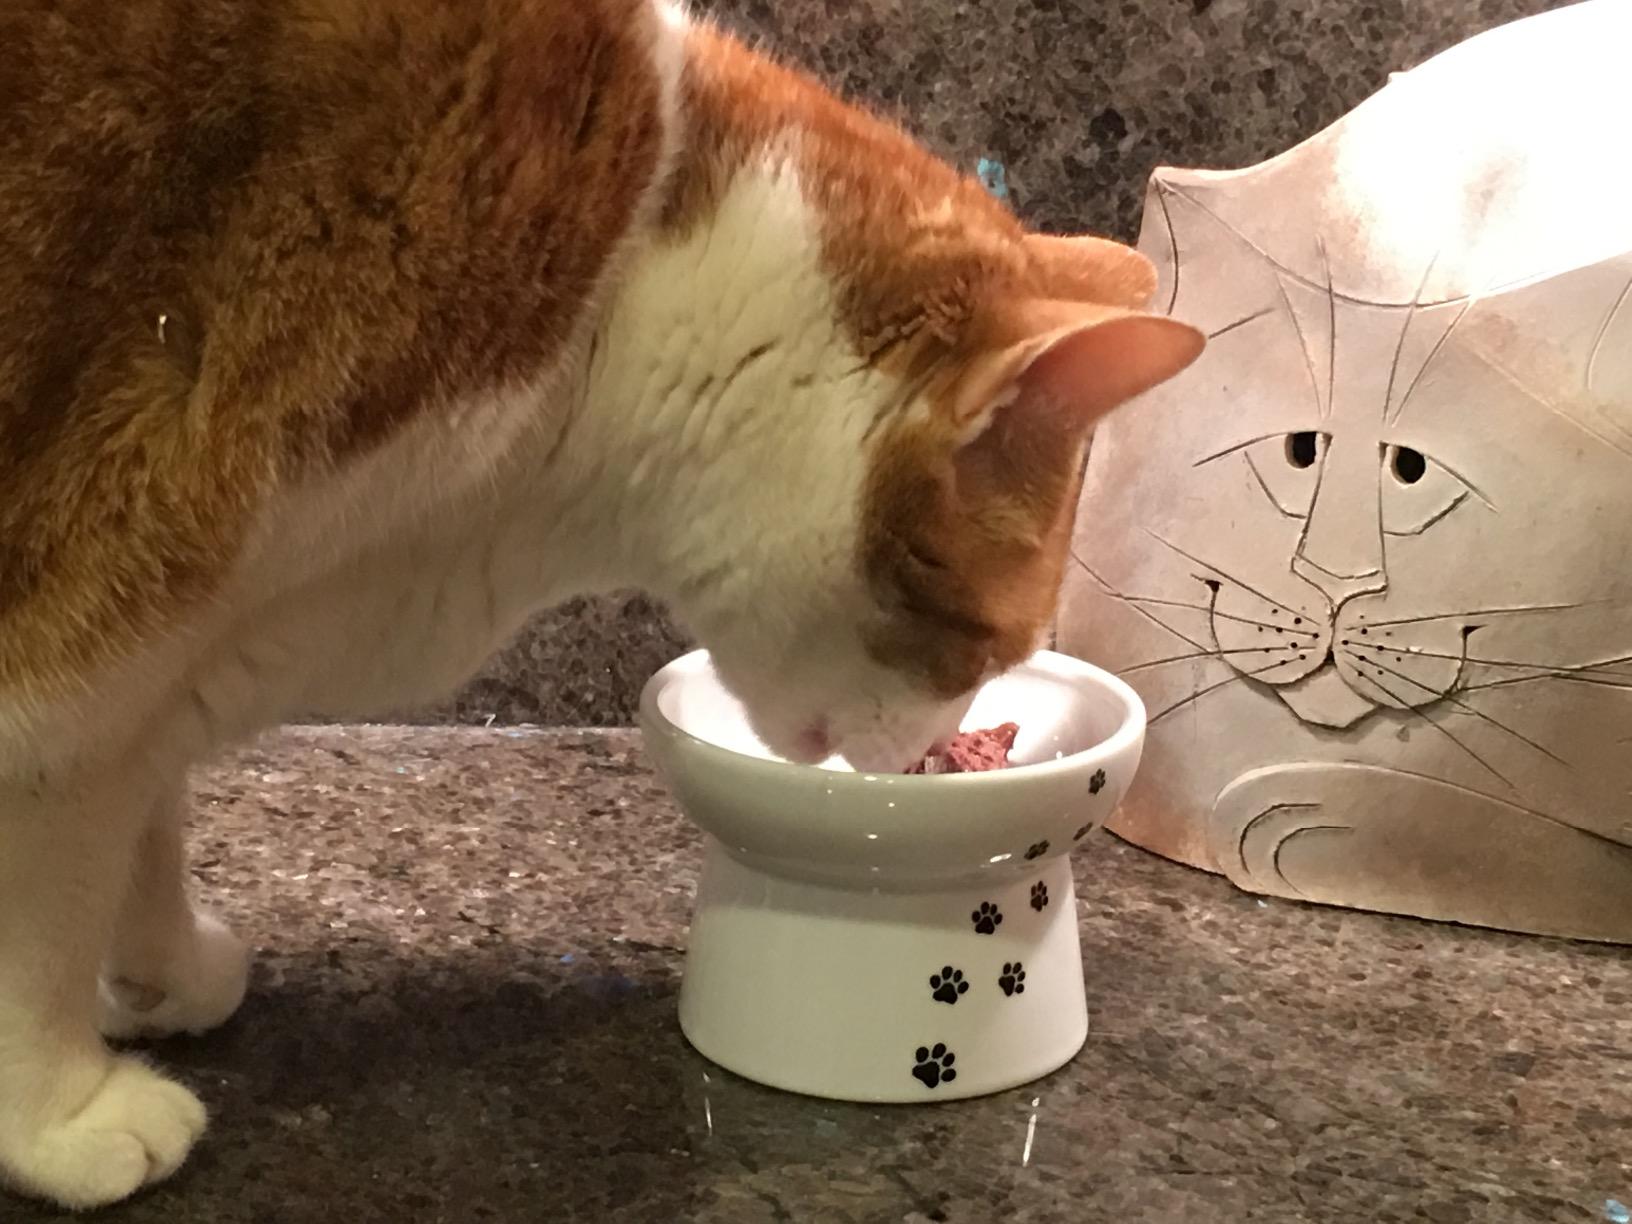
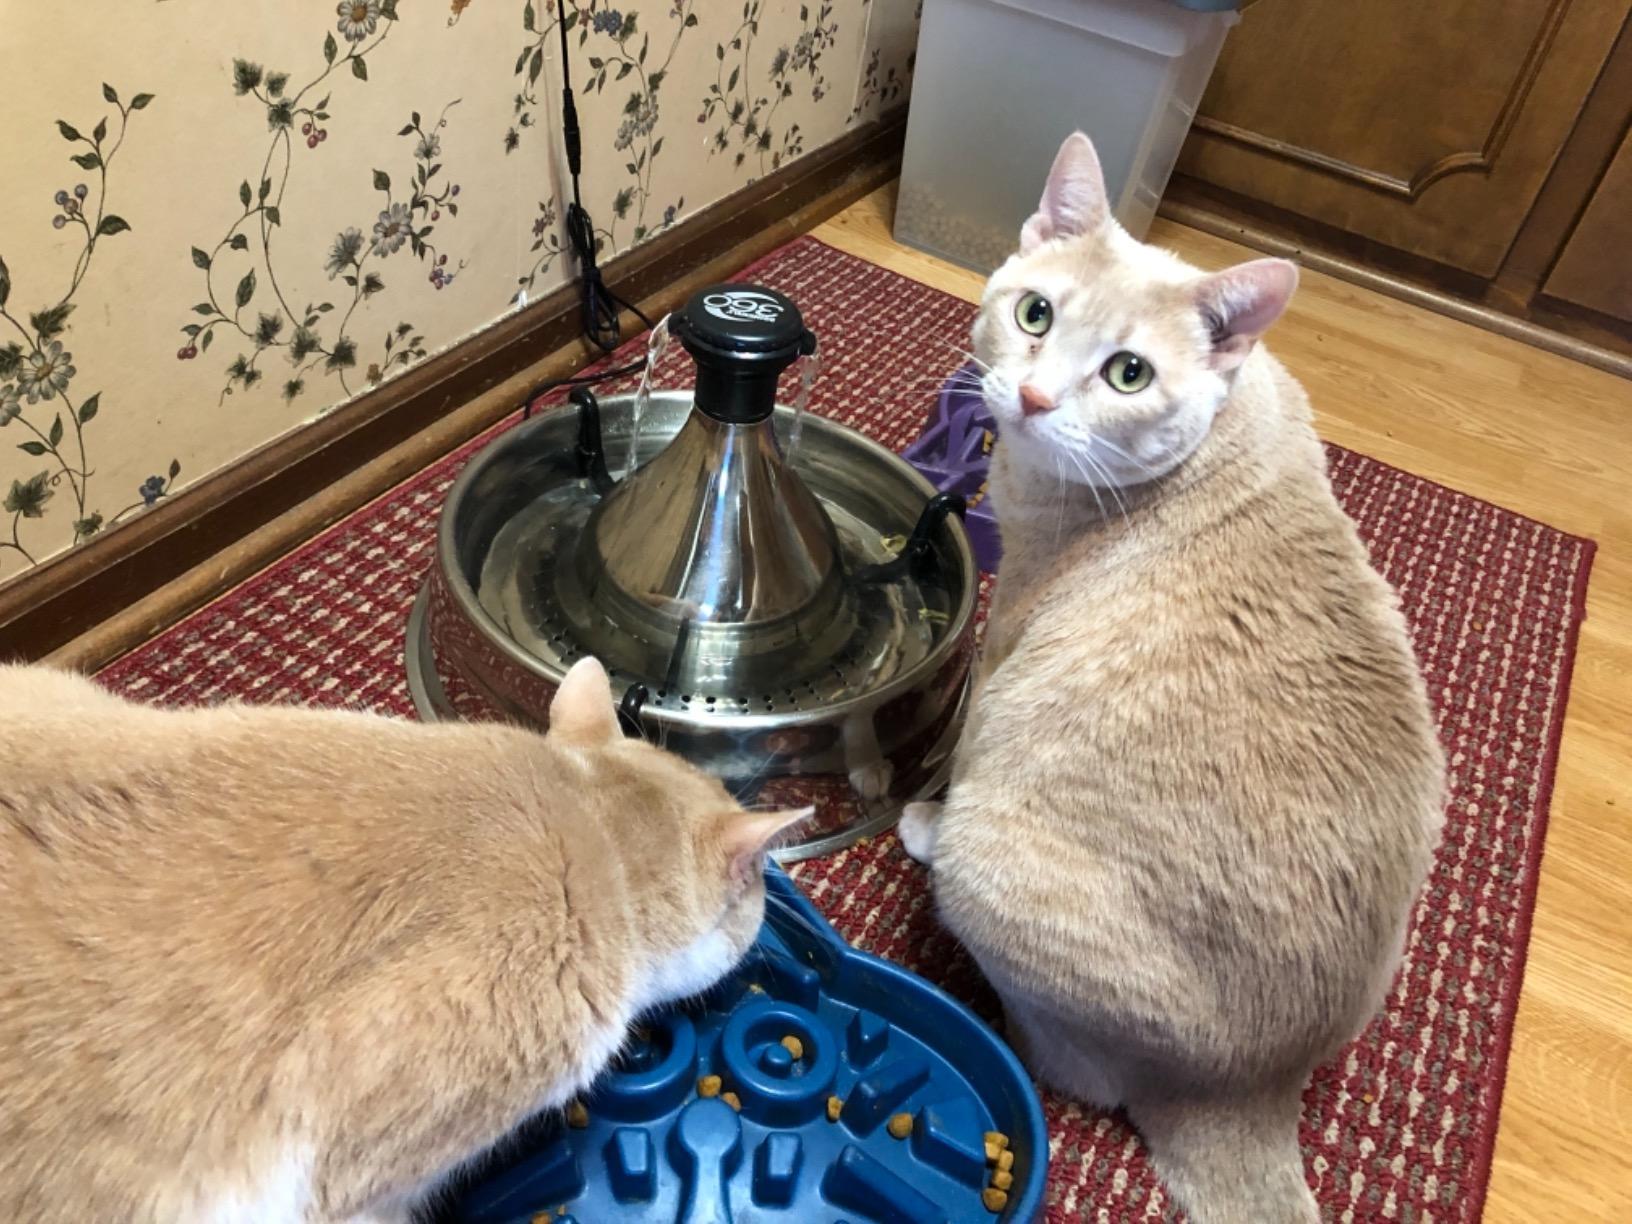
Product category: items_bowl
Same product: no